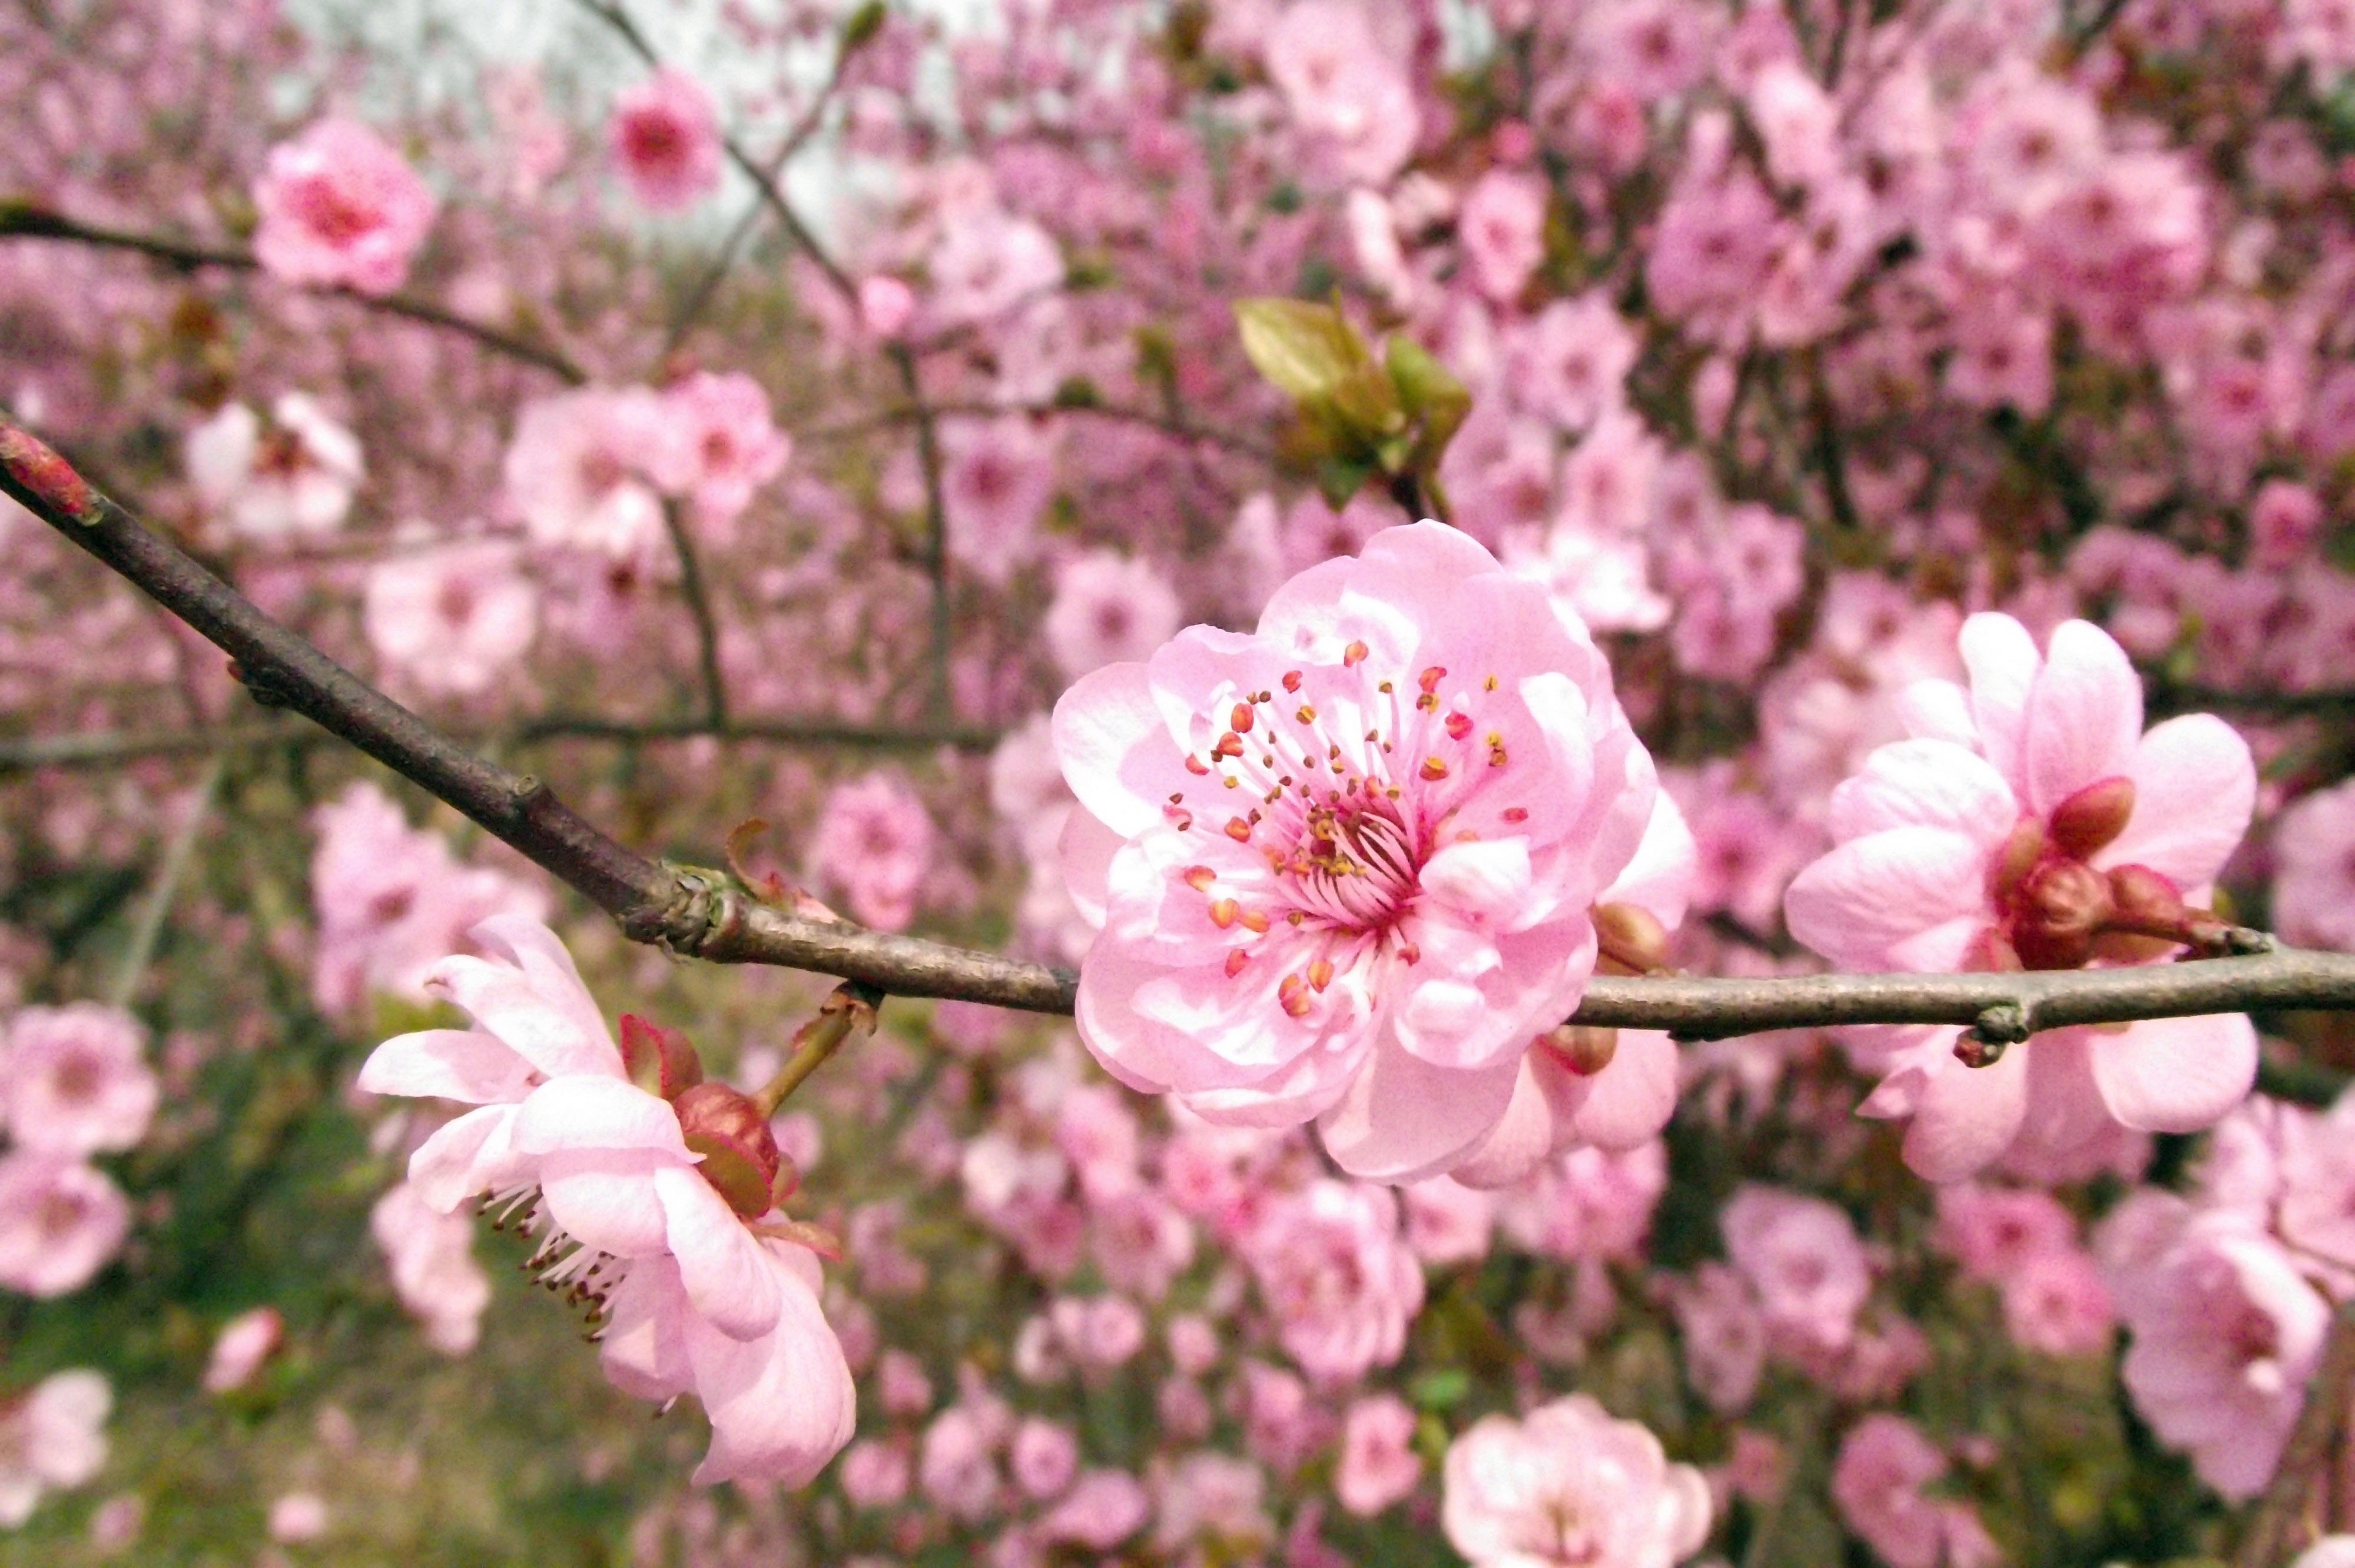
branch, blossom, plant, flower, petal, spring, botany, pink, flora, cherry blossom, shrub, peach blossom, flowering plant, rose family, land plant